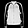
Label: Coat